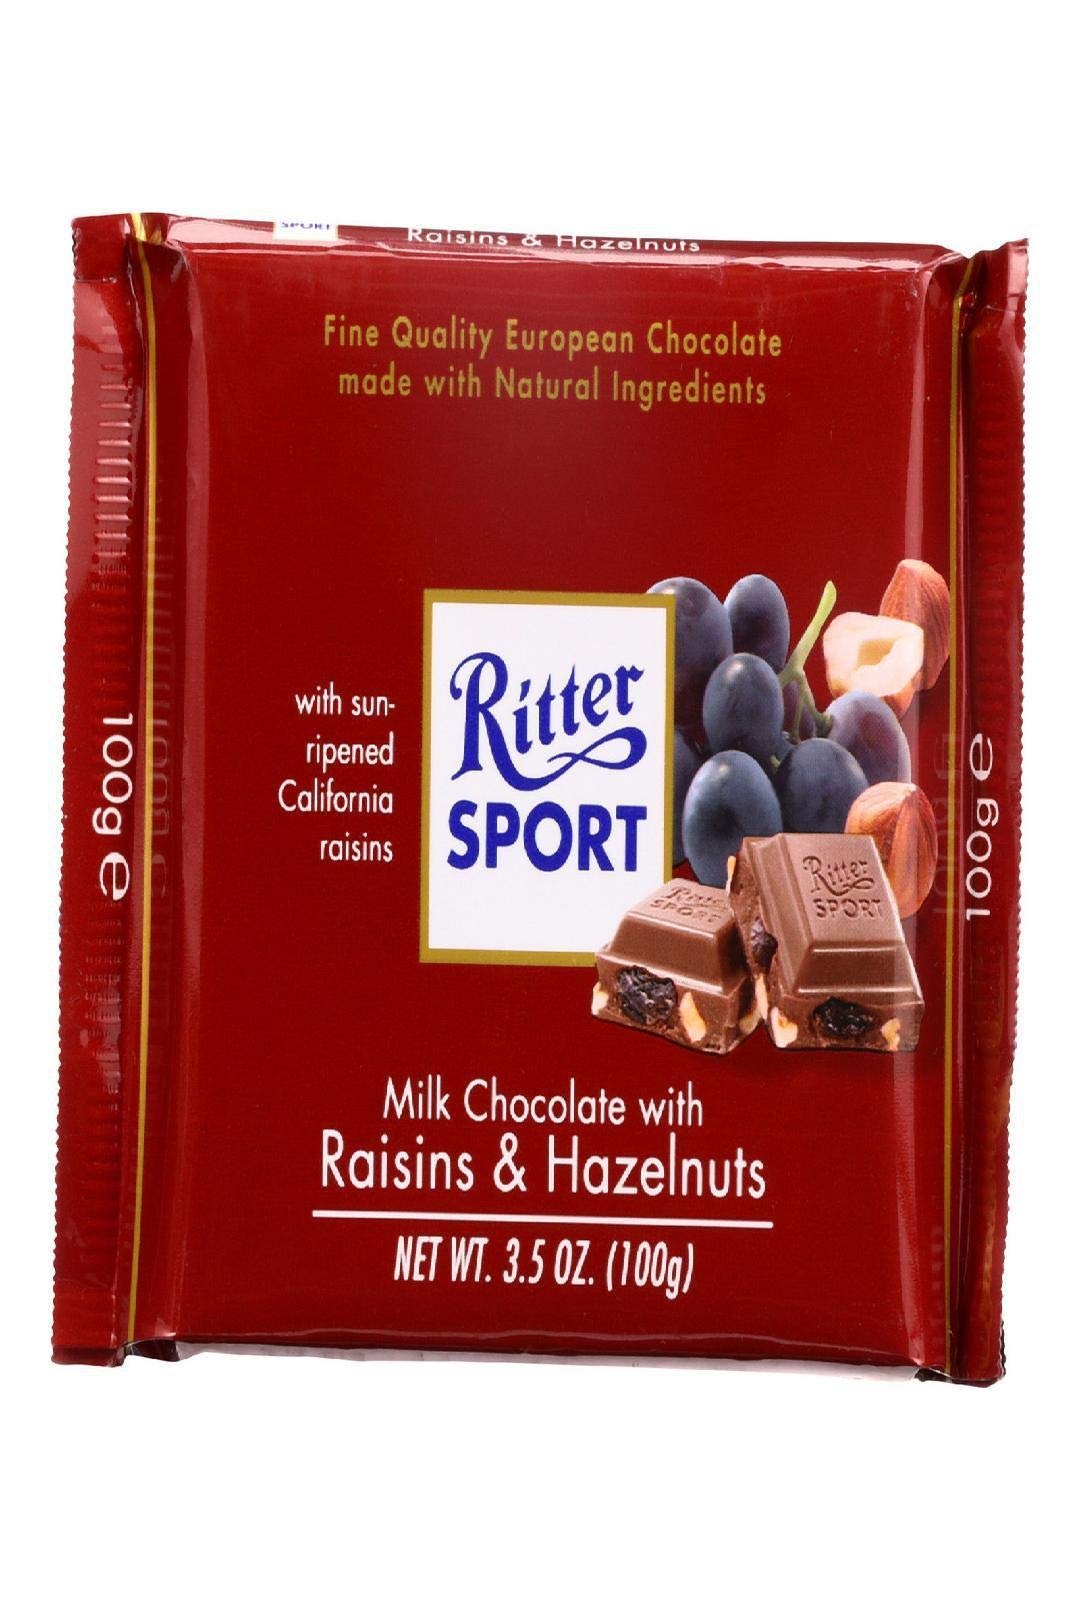
Item Name: Ritter Sport Choc Bar Mlk Rsn & Hzlnut
Product Description: Ritter Sport Milk Chocolate With Raisins & Hazelnuts. Fine quality European chocolate made with natural ingredients. With sun-ripened California raisins.
Value: 3.53
Unit: Ounce

Price: 37.245